California

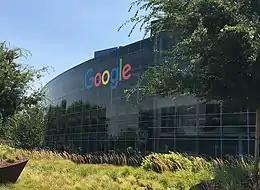
Google, headquartered in Mountain View, is one of the largest technology companies in the world.

Aquatic life in California thrives, from the state's mountain lakes and streams to the rocky Pacific coastline. Numerous trout species are found, among them rainbow, golden, and cutthroat. Migratory species of salmon are common as well. Deep-sea life forms include sea bass, yellowfin tuna, barracuda, and several types of whale. Native to the cliffs of northern California are seals, sea lions, and many types of shorebirds, including migratory species.